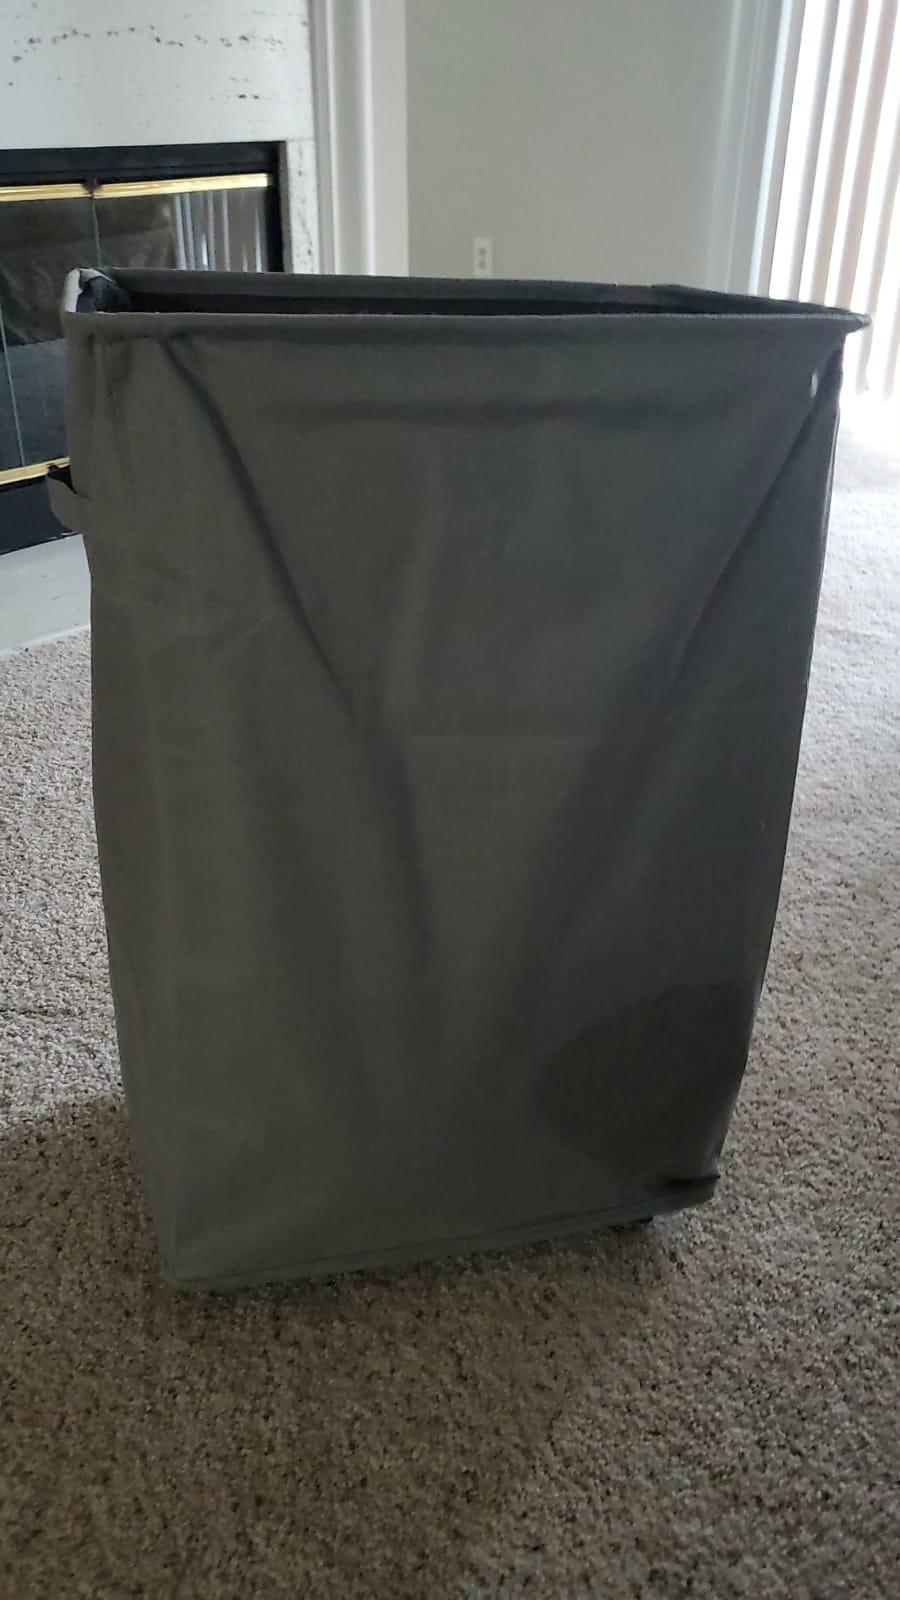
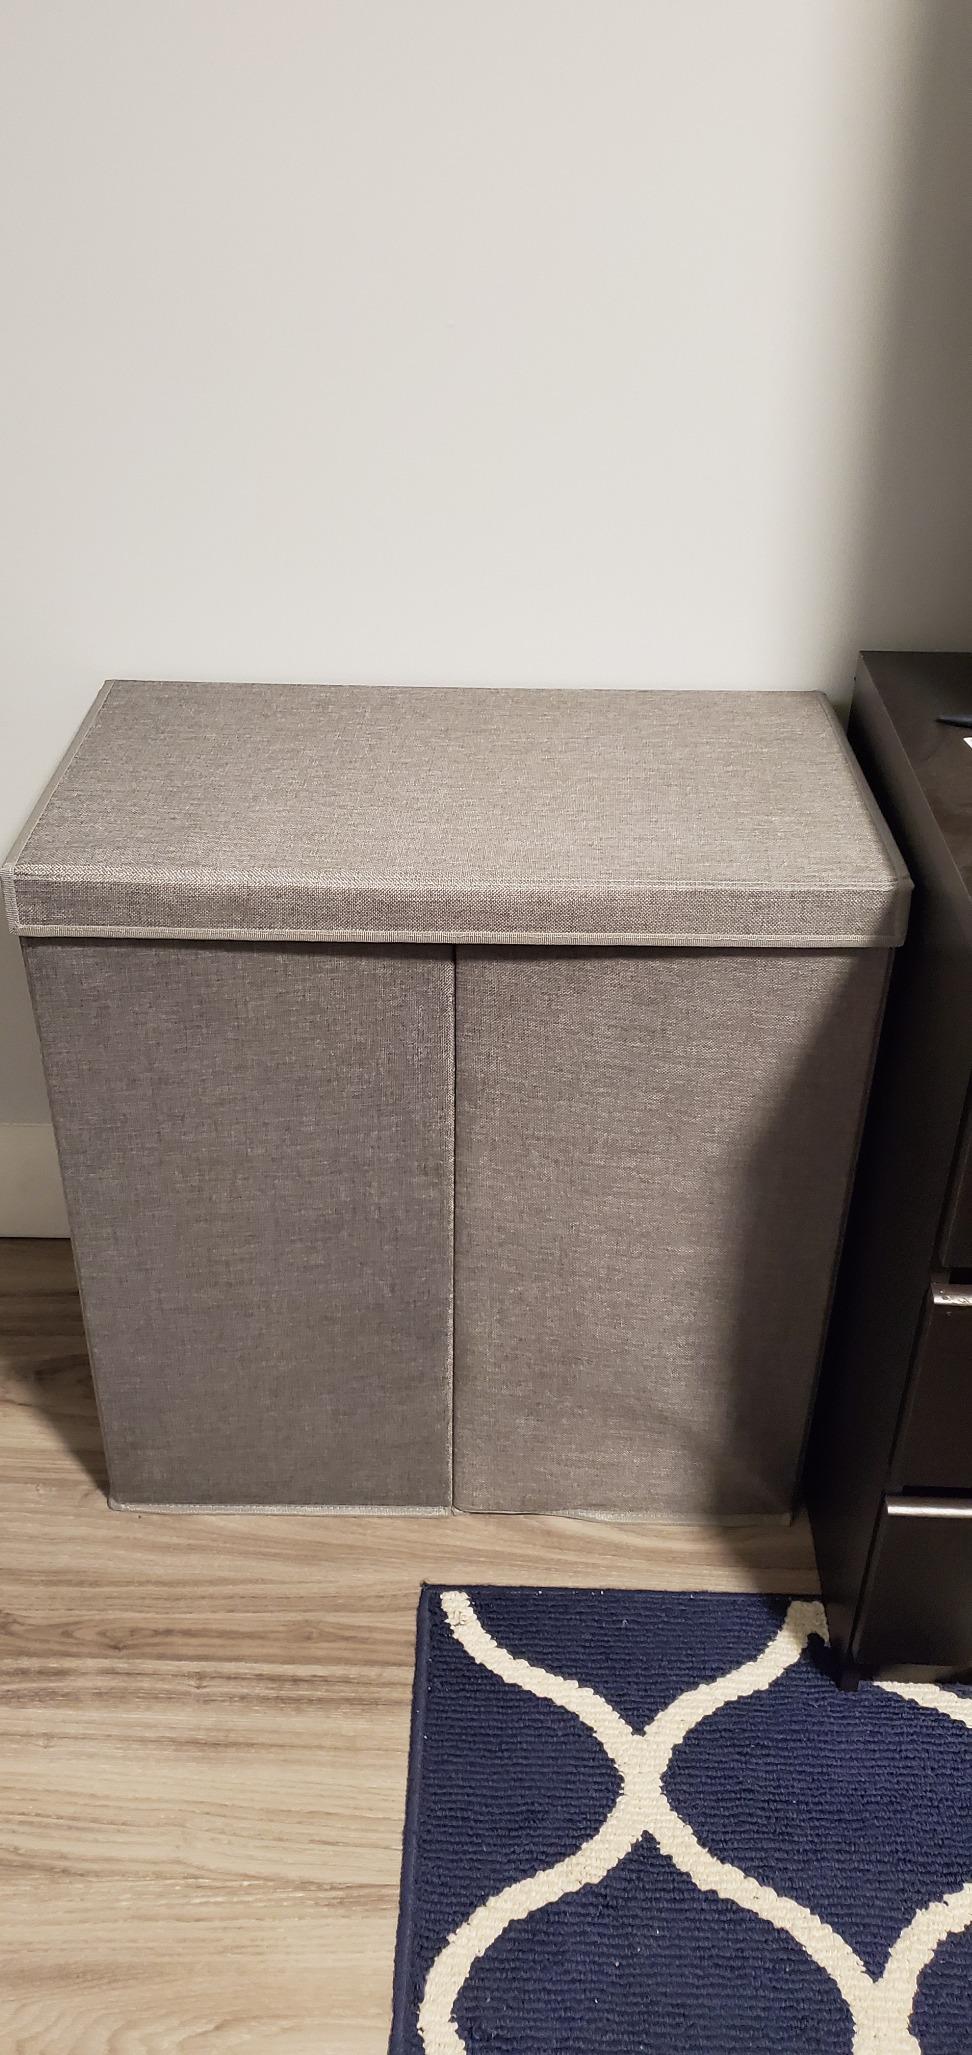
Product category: items_hamper
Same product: no